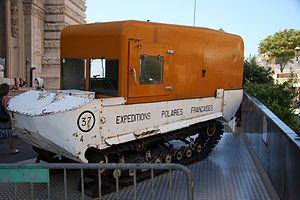
Le M29 Weasel destiné aux expéditions polaires françaises et exposé devant le musée océanographique de Monaco
Les Expéditions polaires françaises était la structure qui organisait en France les expéditions de recherche scientifique pour l'Arctique et l'Antarctique de 1947 à 1992. Elle a été créée et animée par l'explorateur et ethnologue français Paul-Émile Victor.